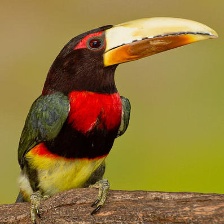
Species: IVORY BILLED ARACARI
Scientific name: PTEROGLOSSUS AZARA
ImageNet parent category: toucan